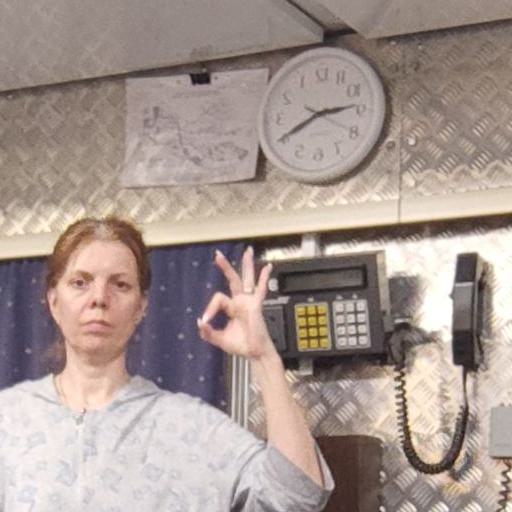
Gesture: ok